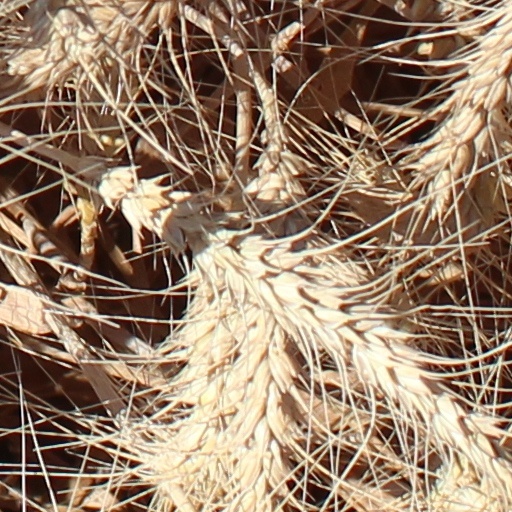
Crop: wheat